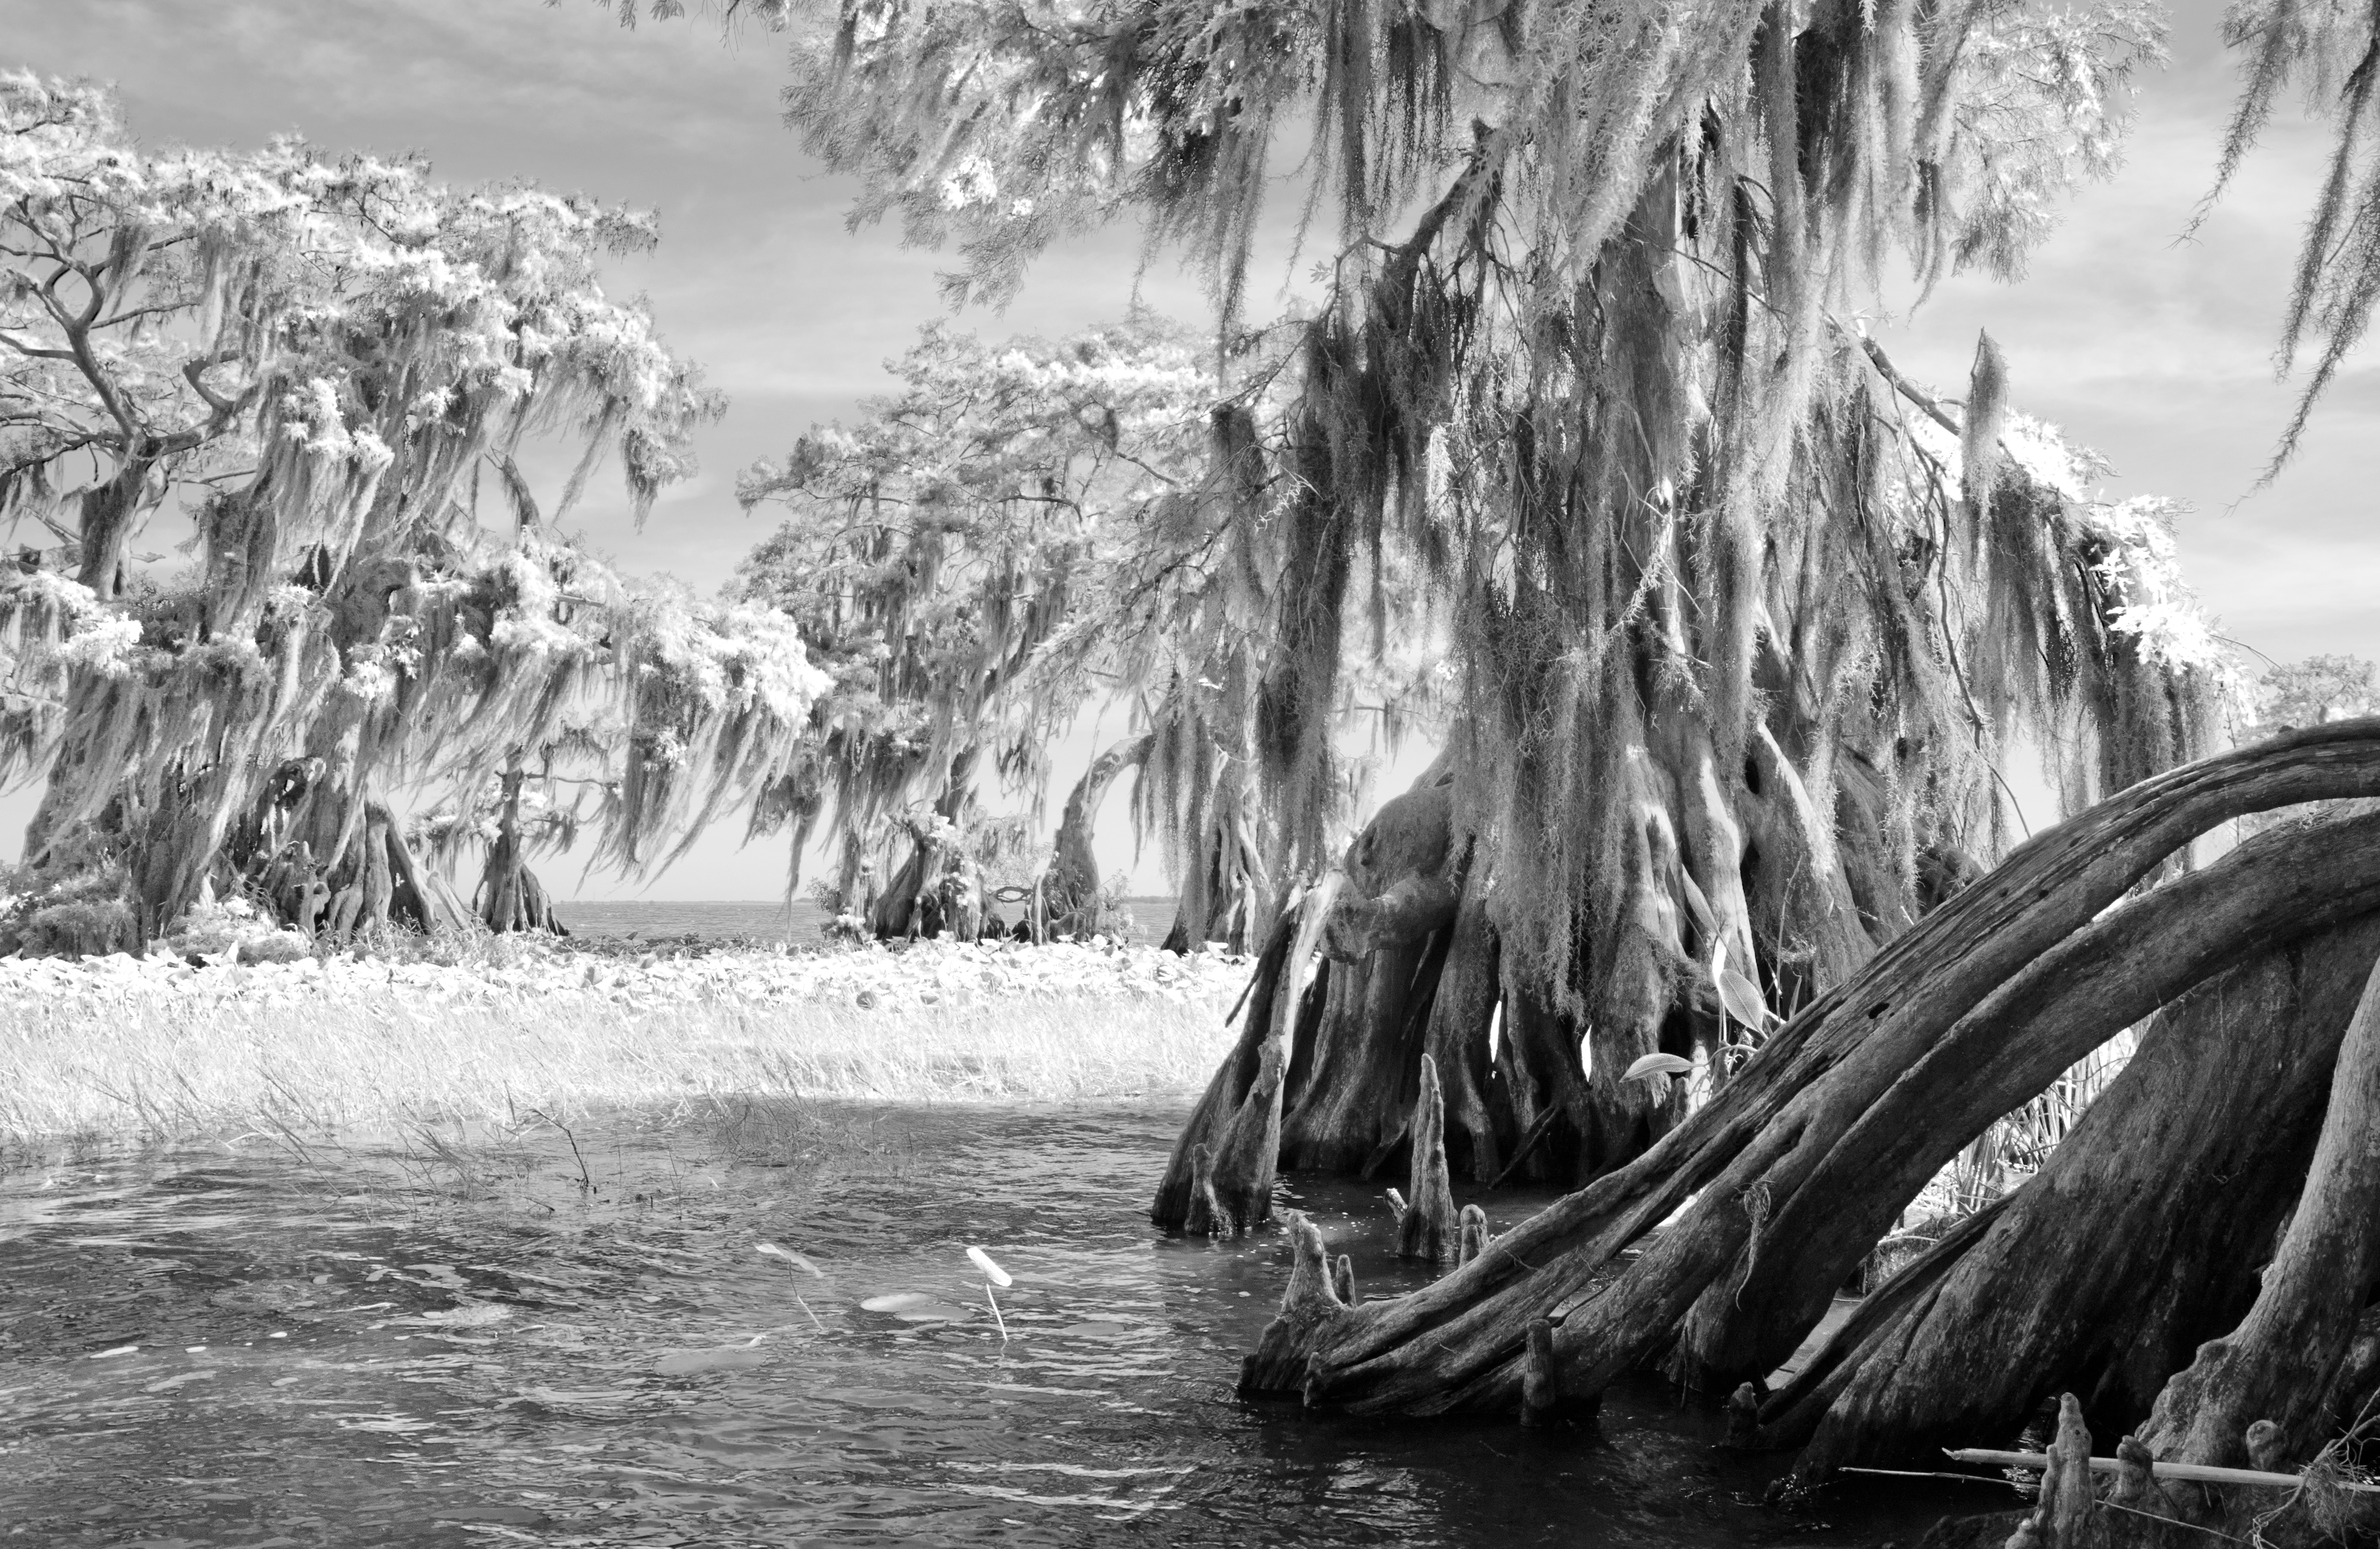
cypress trees, trees, water, swamp, black and white, moss, roots, nature, tree, monochrome photography, bayou, woody plant, photography, monochrome, branch, wetland, sky, plant, bank, trunk, landscape, lake